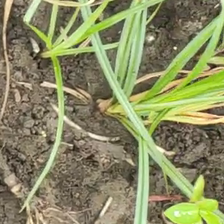
Weed species: Lavhala_(Cyperus_Rotundus)